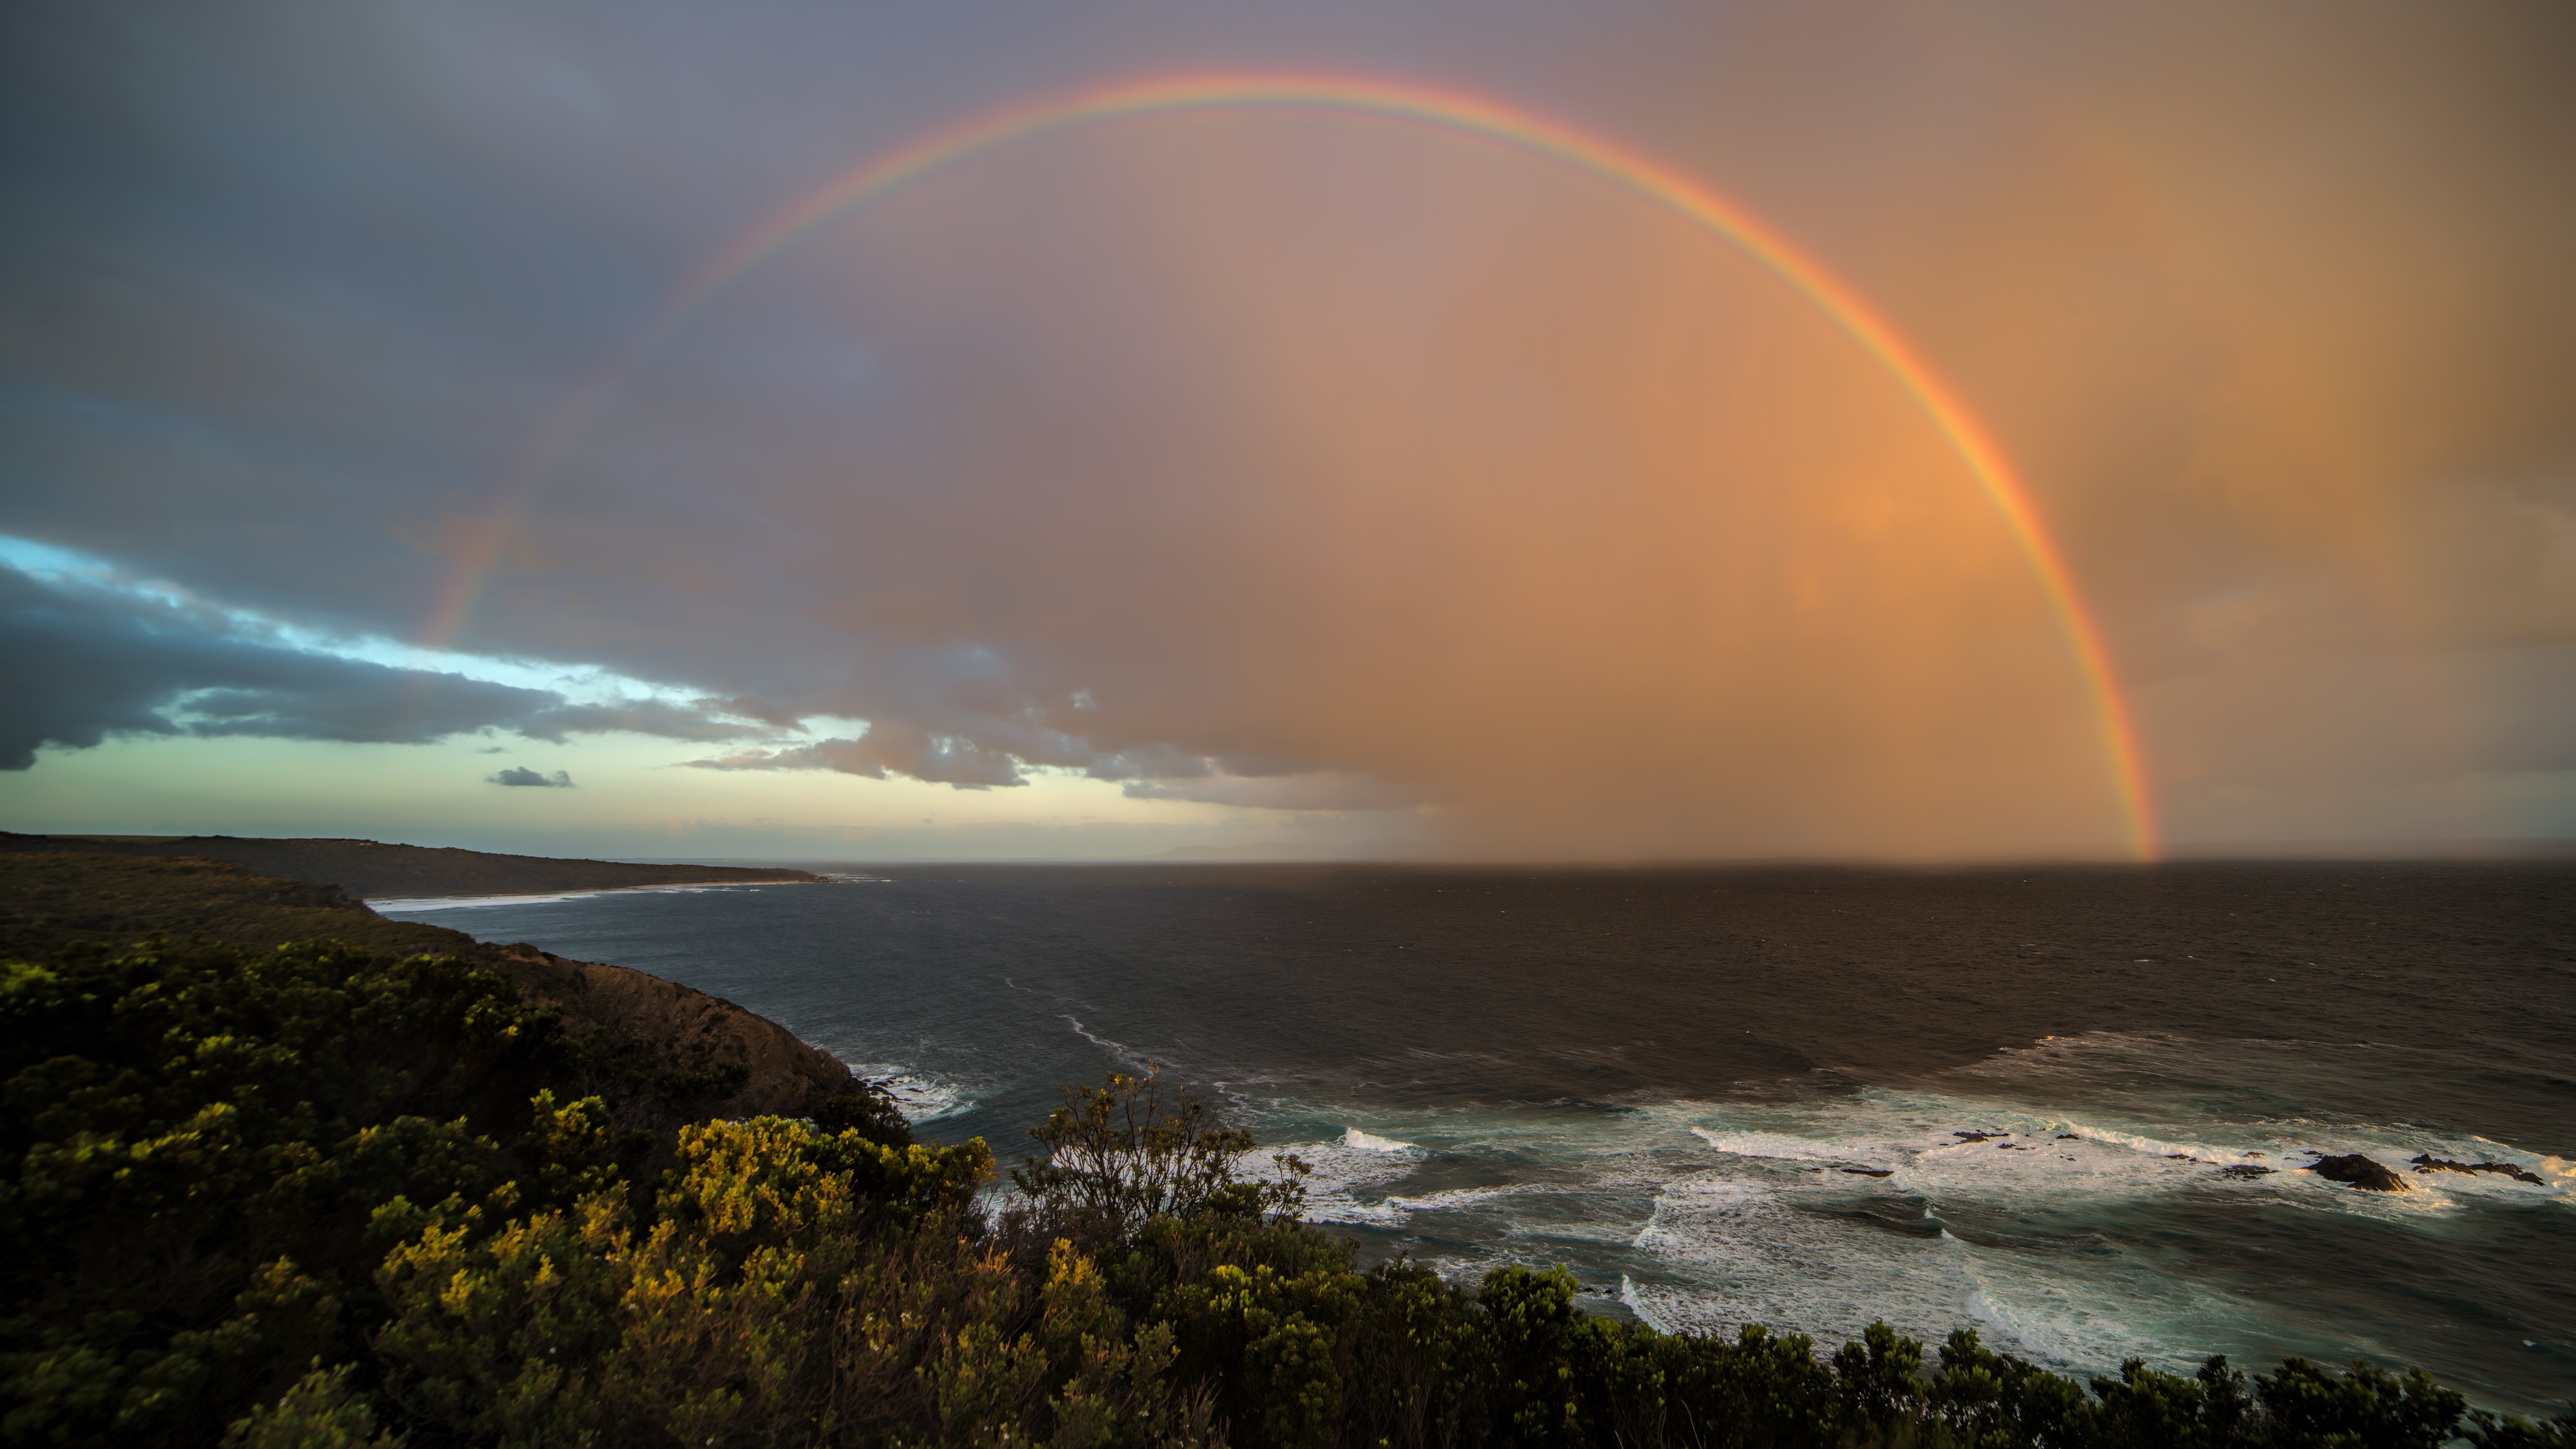
beach, landscape, sea, coast, water, nature, sand, ocean, horizon, light, cloud, sky, sun, sunrise, sunset, night, sunlight, morning, shore, wave, dawn, atmosphere, summer, vacation, travel, cliff, dusk, evening, paradise, scenic, natural, seascape, weather, colorful, tourism, australia, rocks, rainbow, dramatic, astronomical object, meteorological phenomenon, atmospheric phenomenon, atmosphere of earth